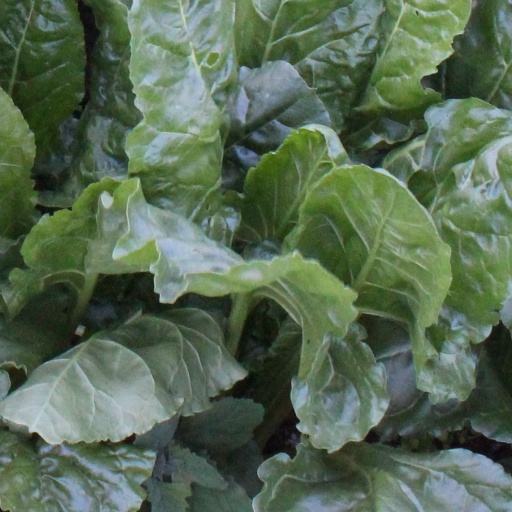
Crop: sugar beet